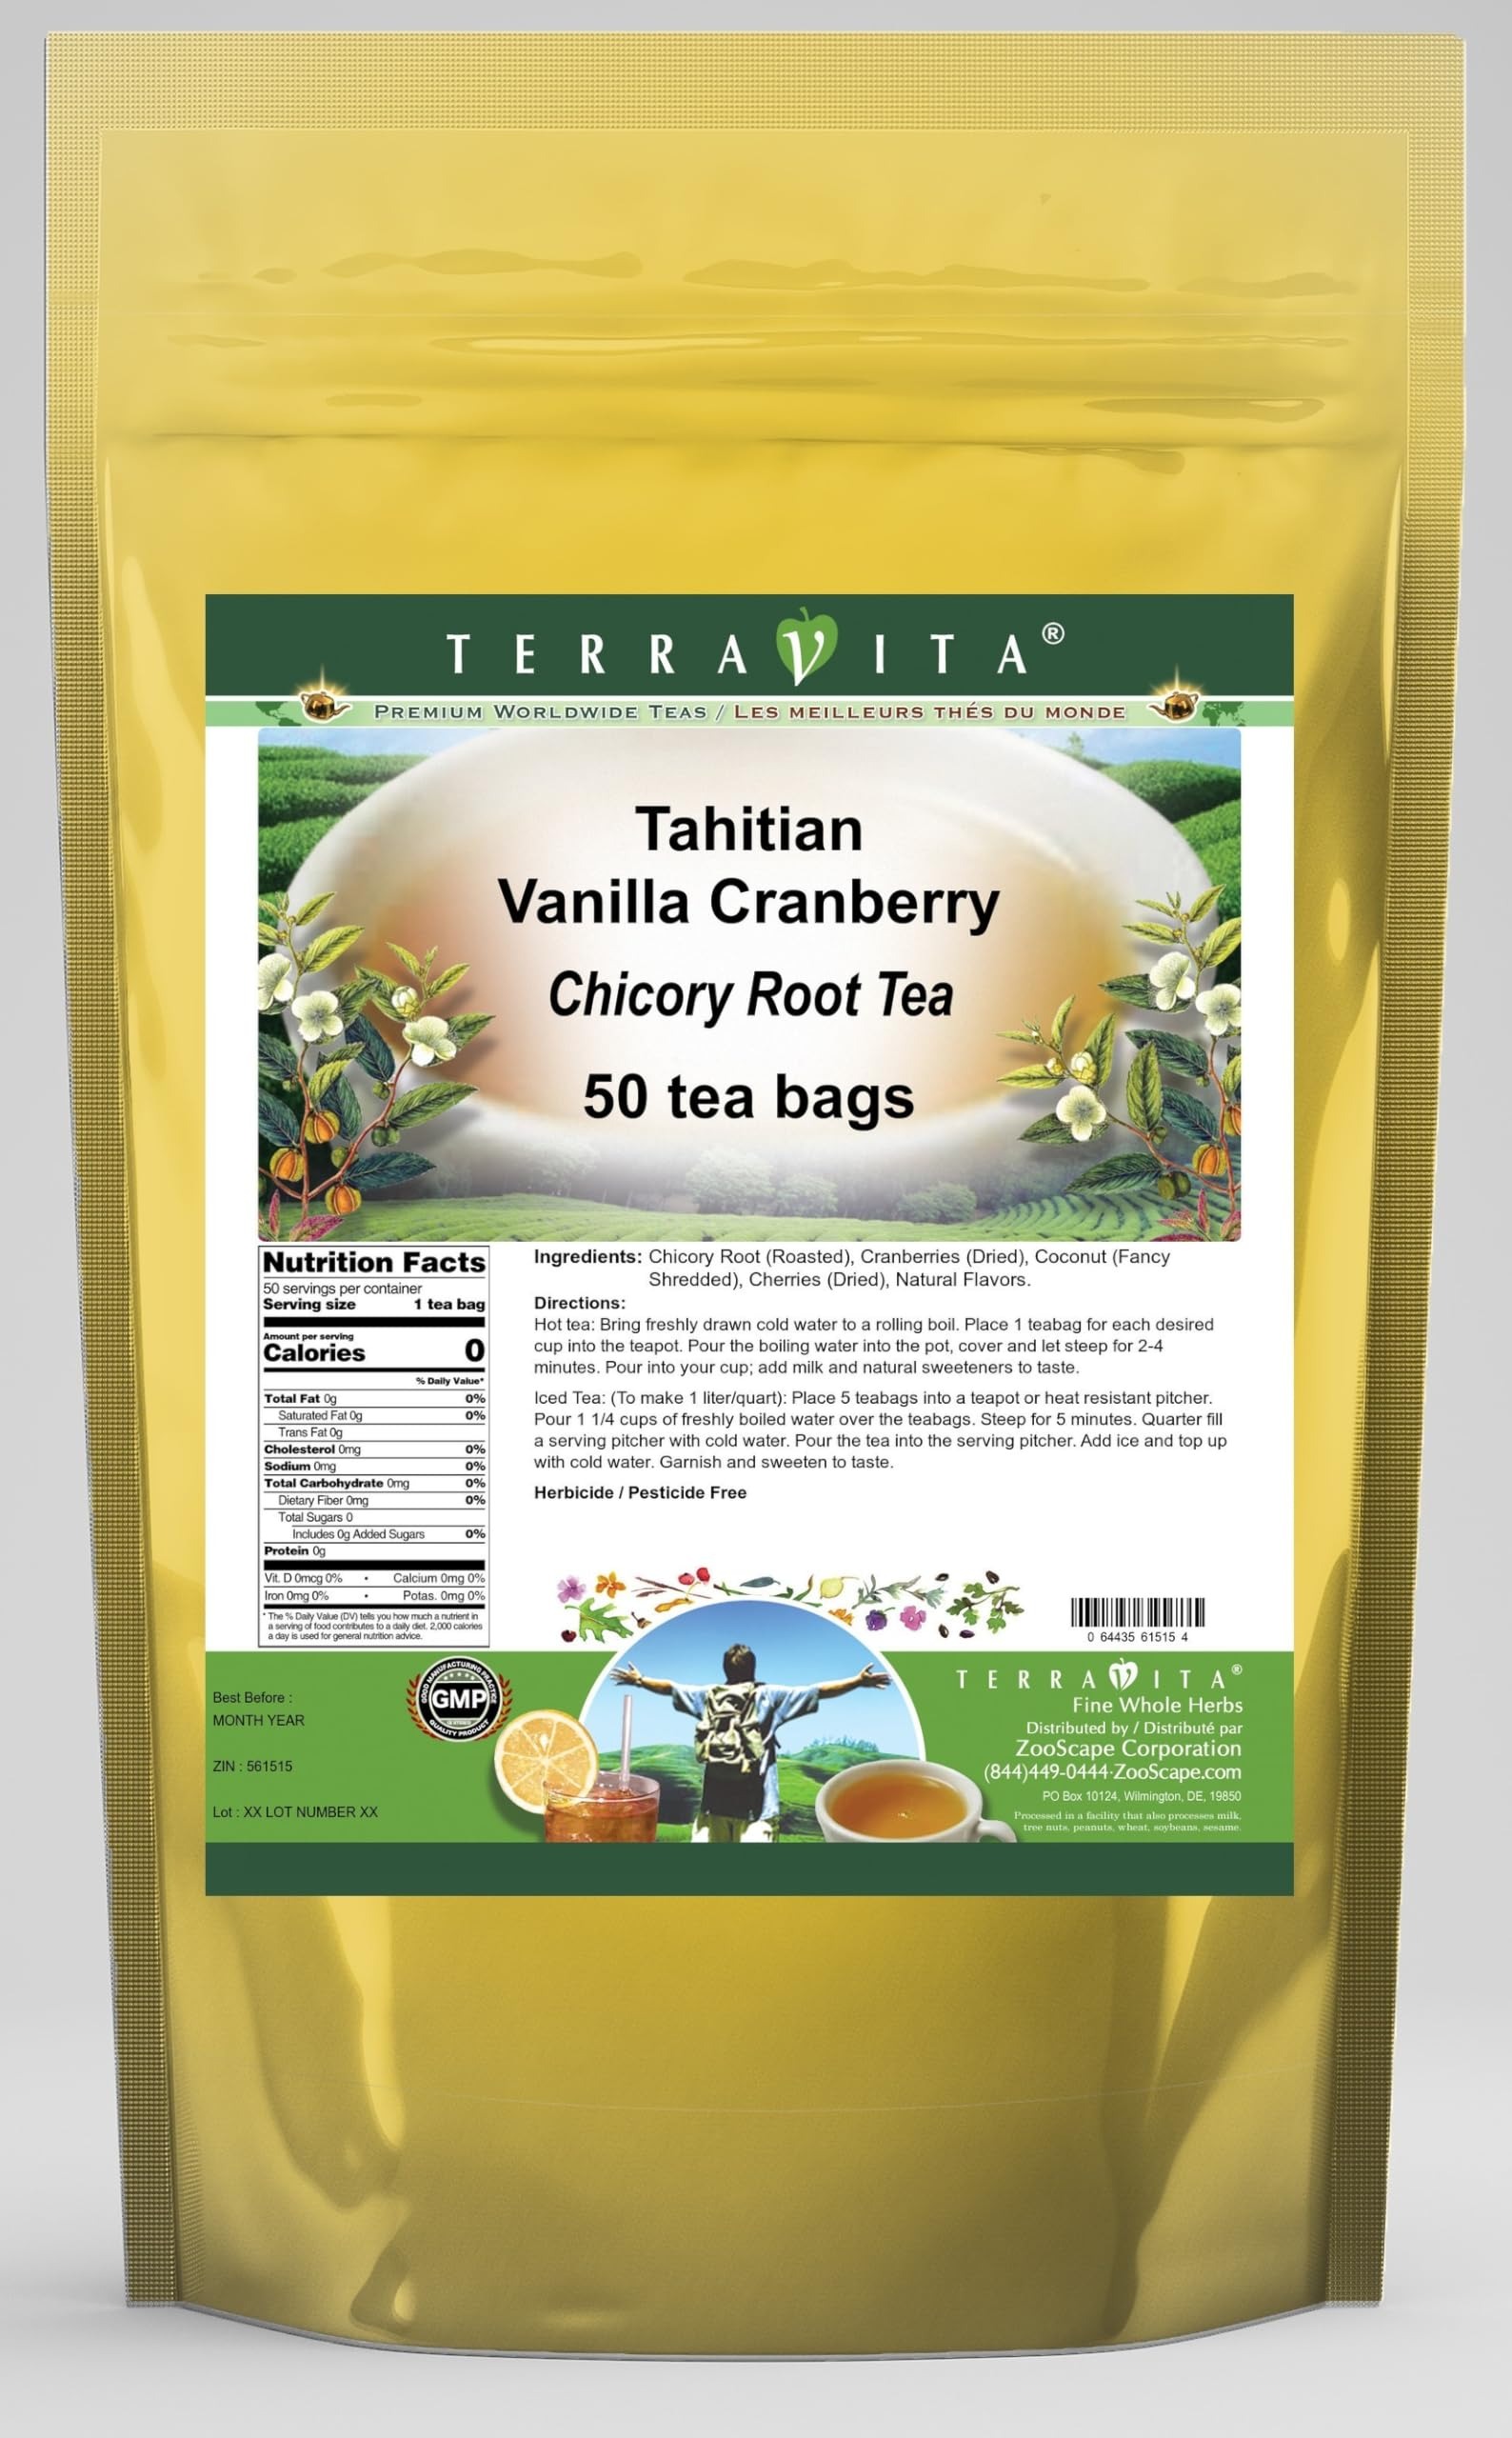
Item Name: Tahitian Vanilla Cranberry Chicory Root Tea (50 tea bags, ZIN: 561515) - 2 Pack
Bullet Point 1: Our Tahitian Vanilla Cranberry Chicory Root tea is a delicious flavored Chicory Root coffee alternative with Cranberries, Coconut and Cherries that you will really enjoy! The unique and caffeine-free Tahitian Vanilla Cranberry aroma and taste is a delight! - Ingredients: Chicory Root, Cranberries, Coconut, Cherries and Natural Tahitian Vanilla Cranberry Flavor.
Bullet Point 2: No fillers.
Bullet Point 3: Manufacturer: TerraVita
Bullet Point 4: Size: 50 tea bags
Bullet Point 5: Chicory Root Tea Bags - Packed in a convenient upright pouch!
Product Description: Our Tahitian Vanilla Cranberry Chicory Root tea is a delicious flavored Chicory Root coffee alternative with Cranberries, Coconut and Cherries that you will really enjoy! The unique and caffeine-free Tahitian Vanilla Cranberry aroma and taste is a delight! - Ingredients: Chicory Root, Cranberries, Coconut, Cherries and Natural Tahitian Vanilla Cranberry Flavor. - Hot tea brewing method: Bring freshly drawn cold water to a rolling boil. Place 1 teabag for each desired cup into the teapot. Pour the boiling water into the pot, cover and let steep for 2-4 minutes. Pour into your cup; add milk and natural sweeteners to taste. - Iced tea brewing method: (To make 1 liter/quart): Place 5 teabags into a teapot or heat resistant pitcher. Pour 1 1/4 cups of freshly boiled water over the teabags. Steep for 5 minutes. Quarter fill a serving pitcher with cold water. Pour the tea into the serving pitcher. Add ice and top up with cold water. Garnish and sweeten to taste. - TerraVita is an exclusive line of premium-quality, natural source products that use only the finest, purest and most potent ingredients found around the world. TerraVita is hallmarked by the highest possible standards of purity, potency, stability and freshness. All of our products are prepared with the highest elements of quality control, from raw materials through the entire manufacturing process, up to and including the moment that the bottles or bags are sealed for freshness and shipped out to you. Our highest possible standards are certified by independent laboratories and backed by our personal guarantee. - TerraVita exists to meet and ensure your family's health and wellness without the harmful effects of chemicals and health products. We strive to make all of our products affordable and reliable and are const
Value: 100.0
Unit: Count

Price: 23.36